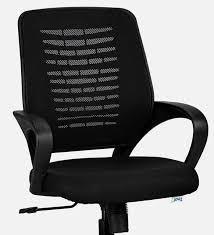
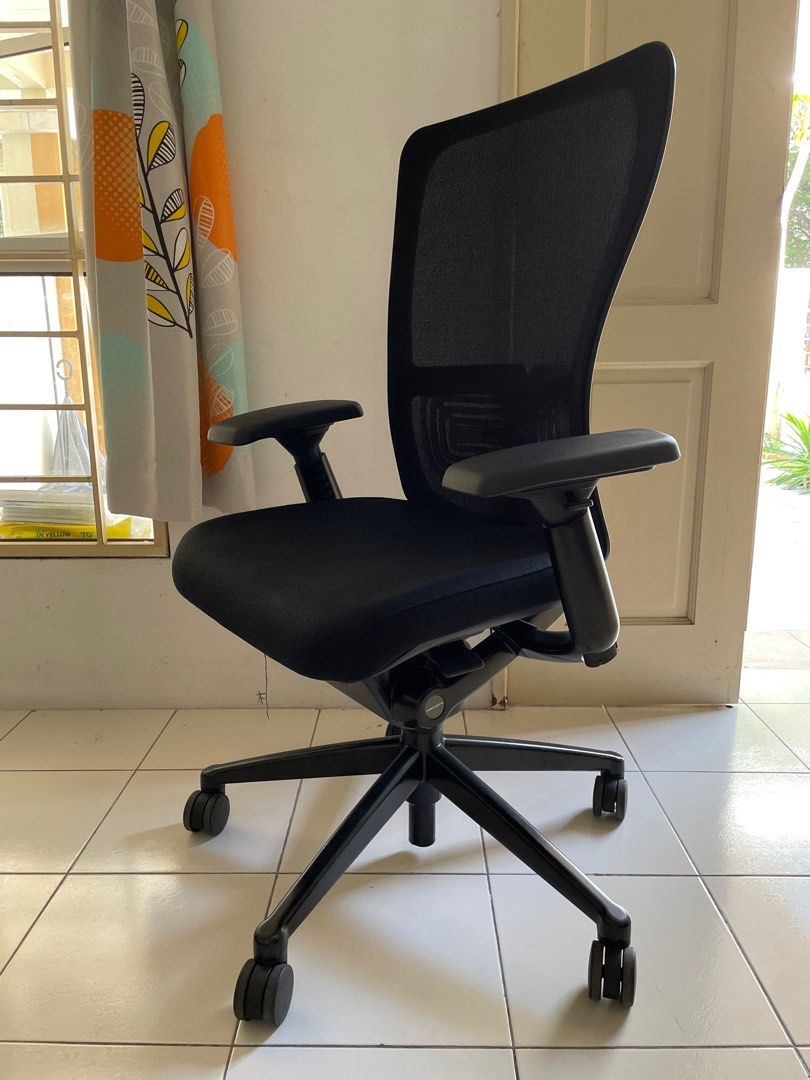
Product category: items_chair
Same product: no